Winston Bogarde

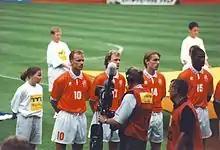
Bogarde (right) with Dennis Bergkamp, Jordi Cruyff and Richard Witschge at Euro 96.

Courtesy of steady performances at Ajax, Bogarde was summoned to UEFA Euro 1996 by Netherlands manager Guus Hiddink, who also included him in the squad for the 1998 FIFA World Cup. A starter in the first competition, he only backed up Arthur Numan in the second.